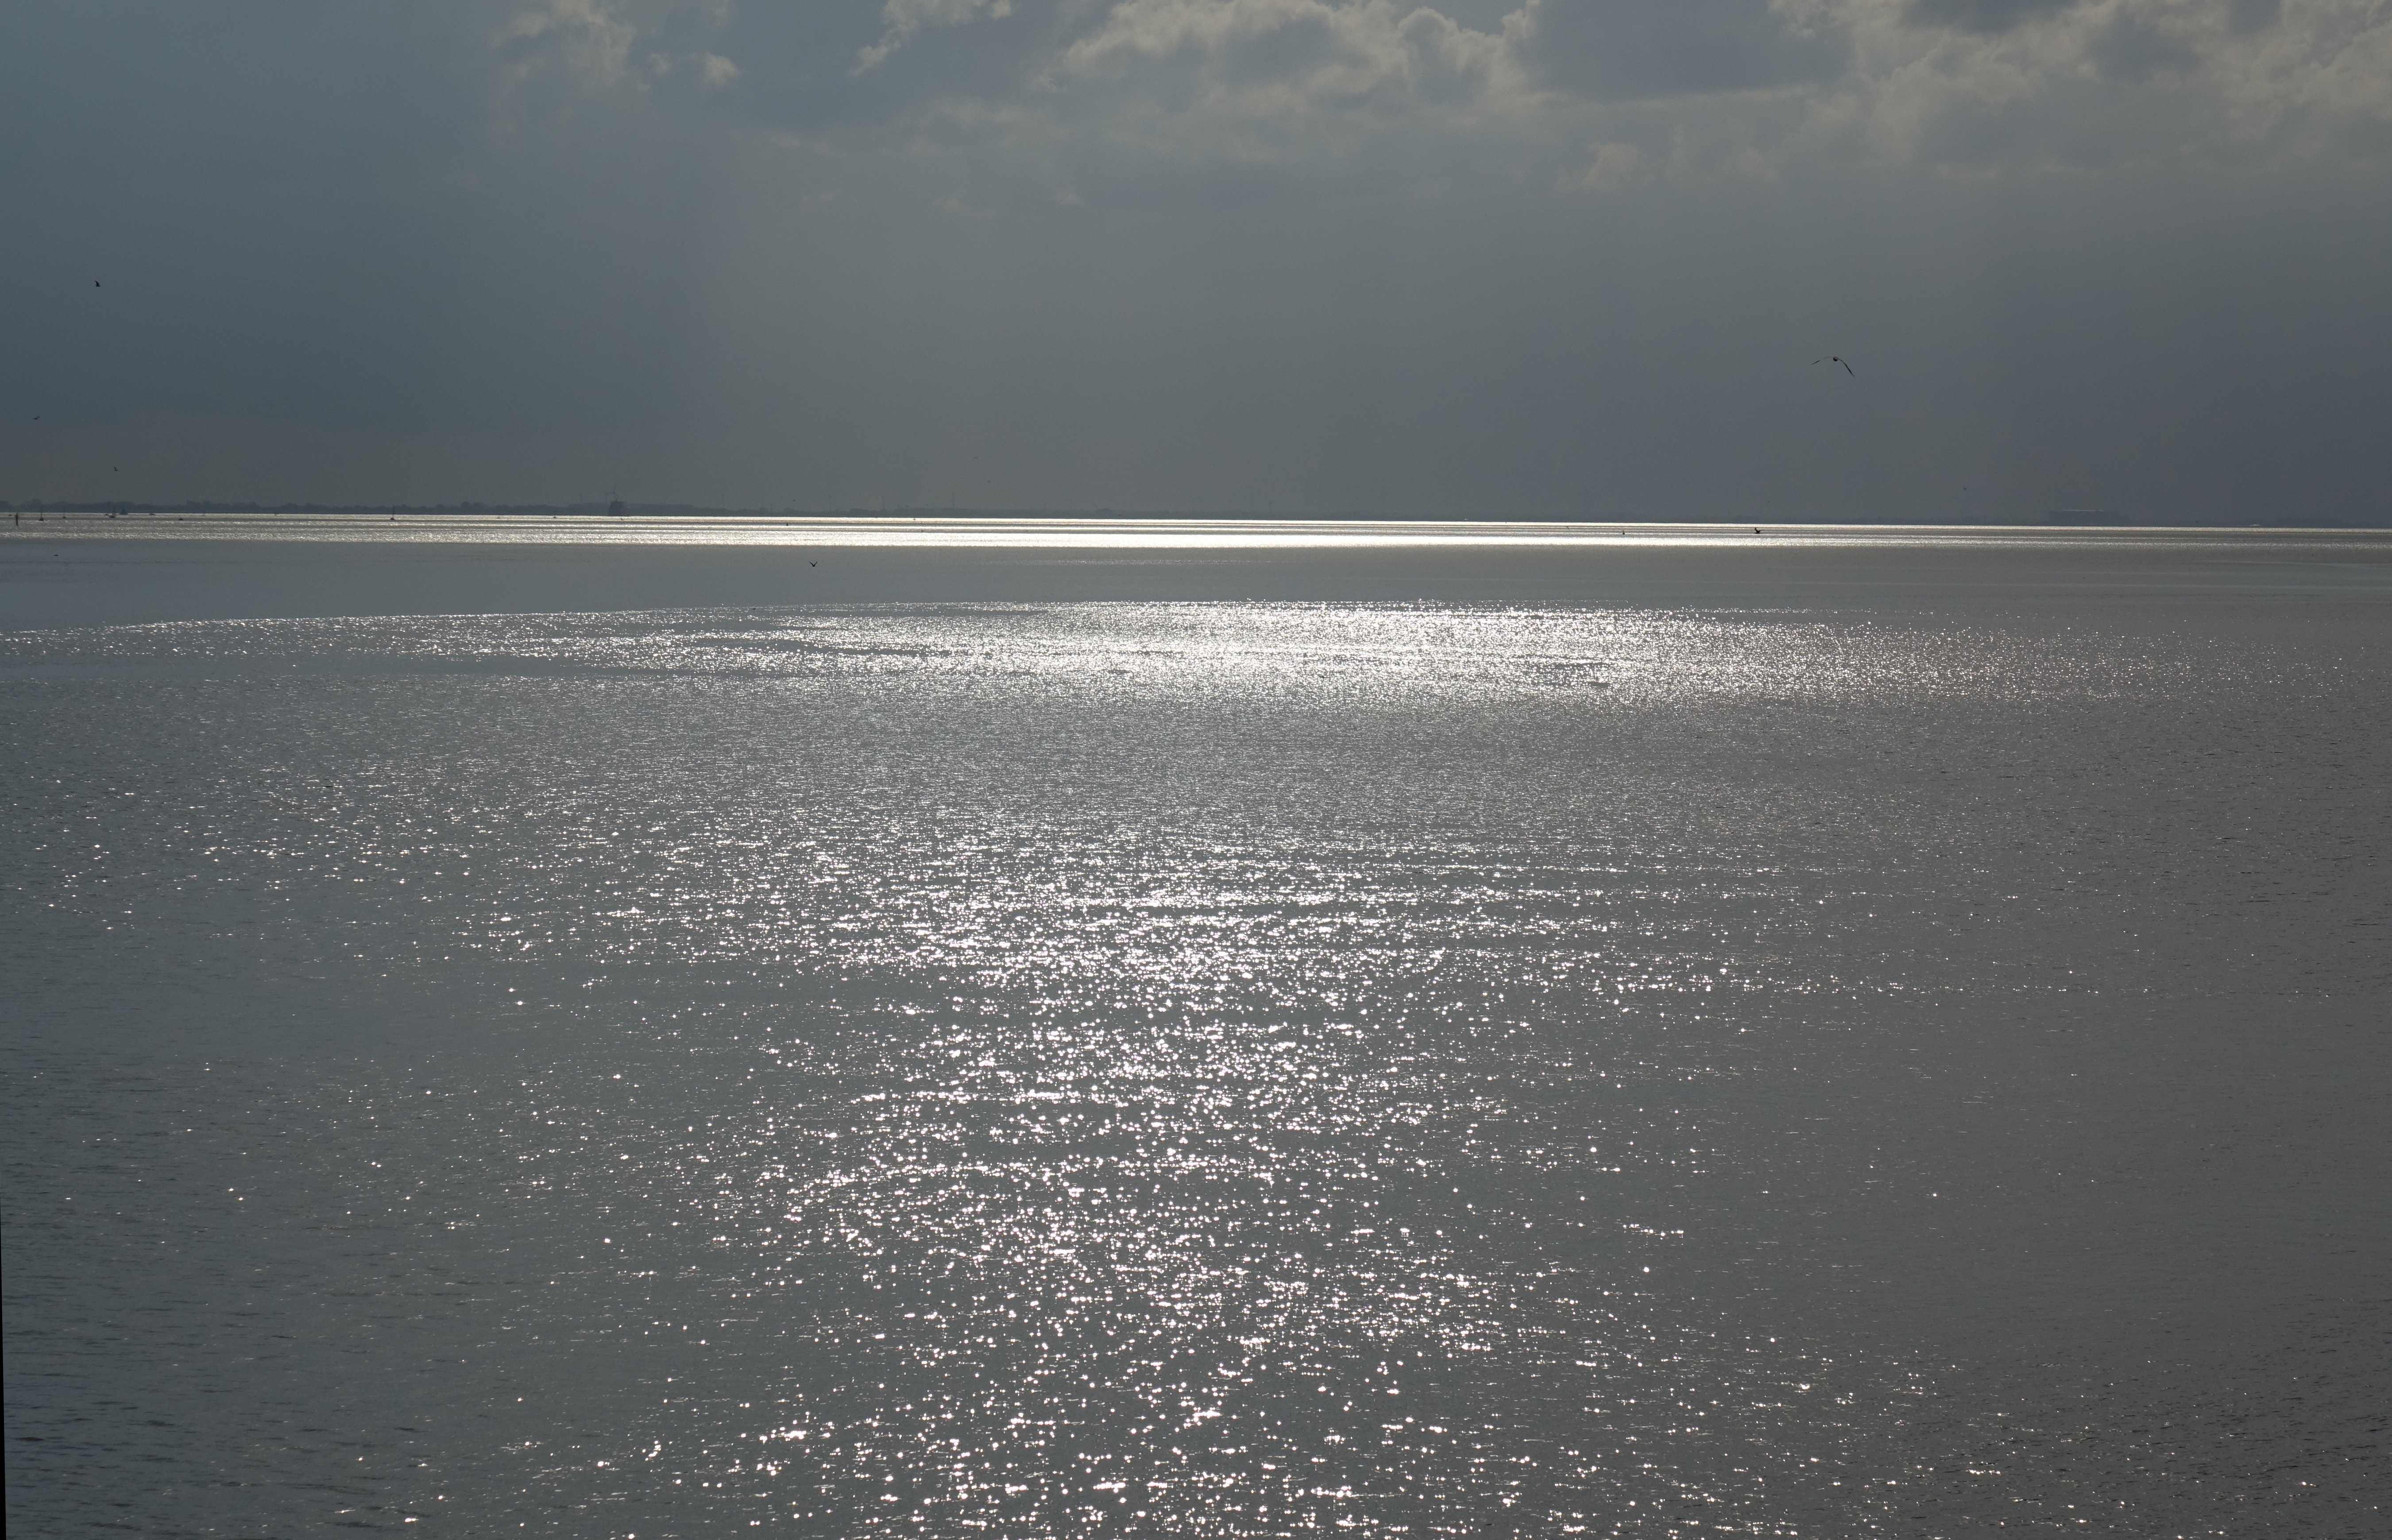
beach, sea, coast, water, sand, ocean, horizon, cloud, sky, sunlight, morning, shore, wave, lake, dawn, reflection, bay, body of water, atmospheric, evening sky, atmospheric phenomenon, wind wave